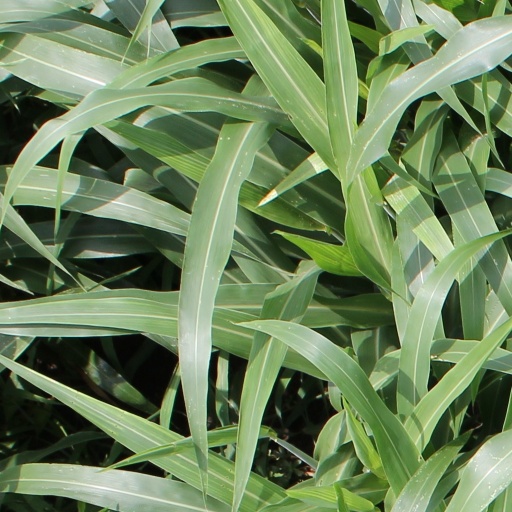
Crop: sorghum